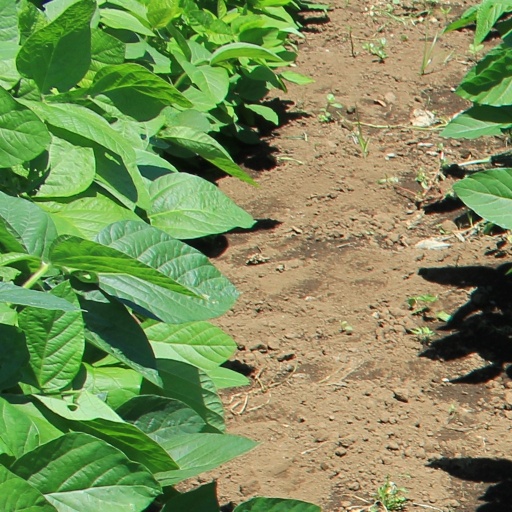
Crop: soybean